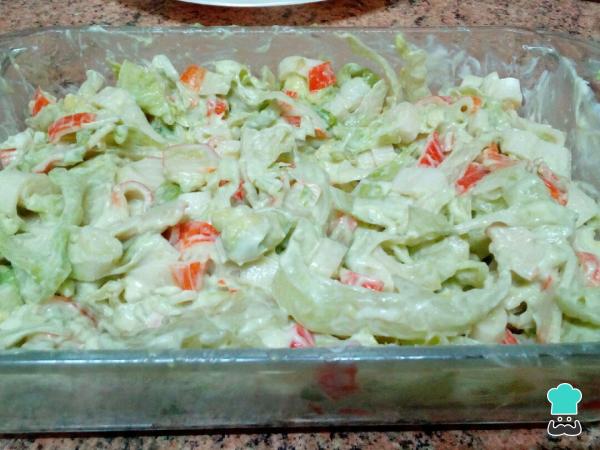
Los mezclamos con mayonesa al gusto. Si lo prefieres puedes hacer esta receta de mayonesa casera tú mismo.Truco: Los melocotones rellenos de ensaladilla normalmente llevan mayonesa pero también están ricos con una salsa rosa por ejemplo.